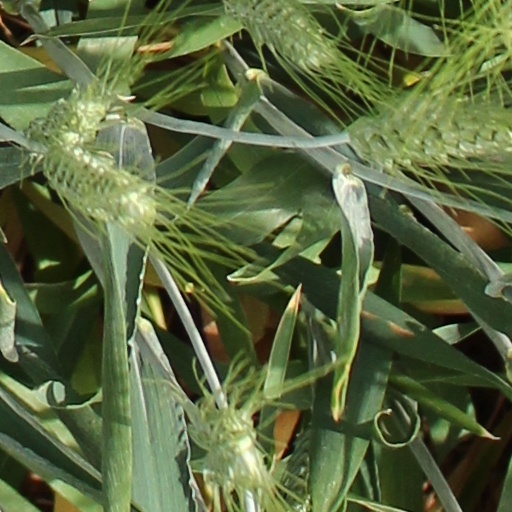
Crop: wheat